Molar pregnancy

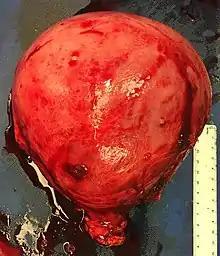
Uterus with complete hydatidiform mole

In rare cases, a hydatidiform mole co-exists in the uterus with a normal, viable fetus. These cases are due to twinning. The uterus contains the products of two conceptions: one with an abnormal placenta and no viable fetus (the mole), and one with a normal placenta and a viable fetus. Under careful surveillance, it is often possible for the woman to give birth to a normal child and to be cured of the mole.